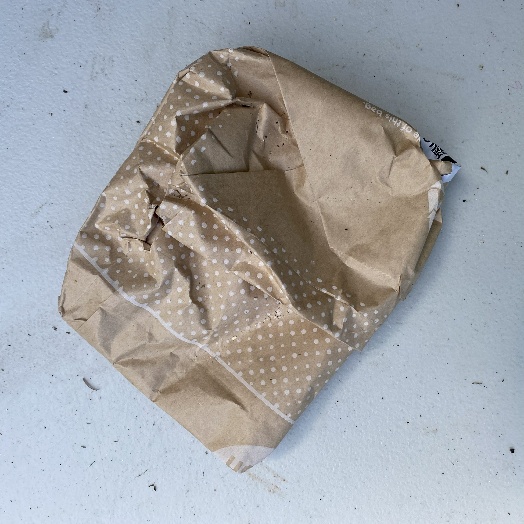
Label: Paper